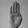
ASL letter: B